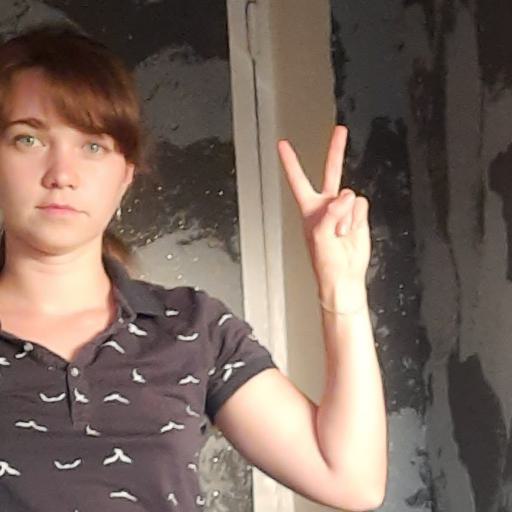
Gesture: peace